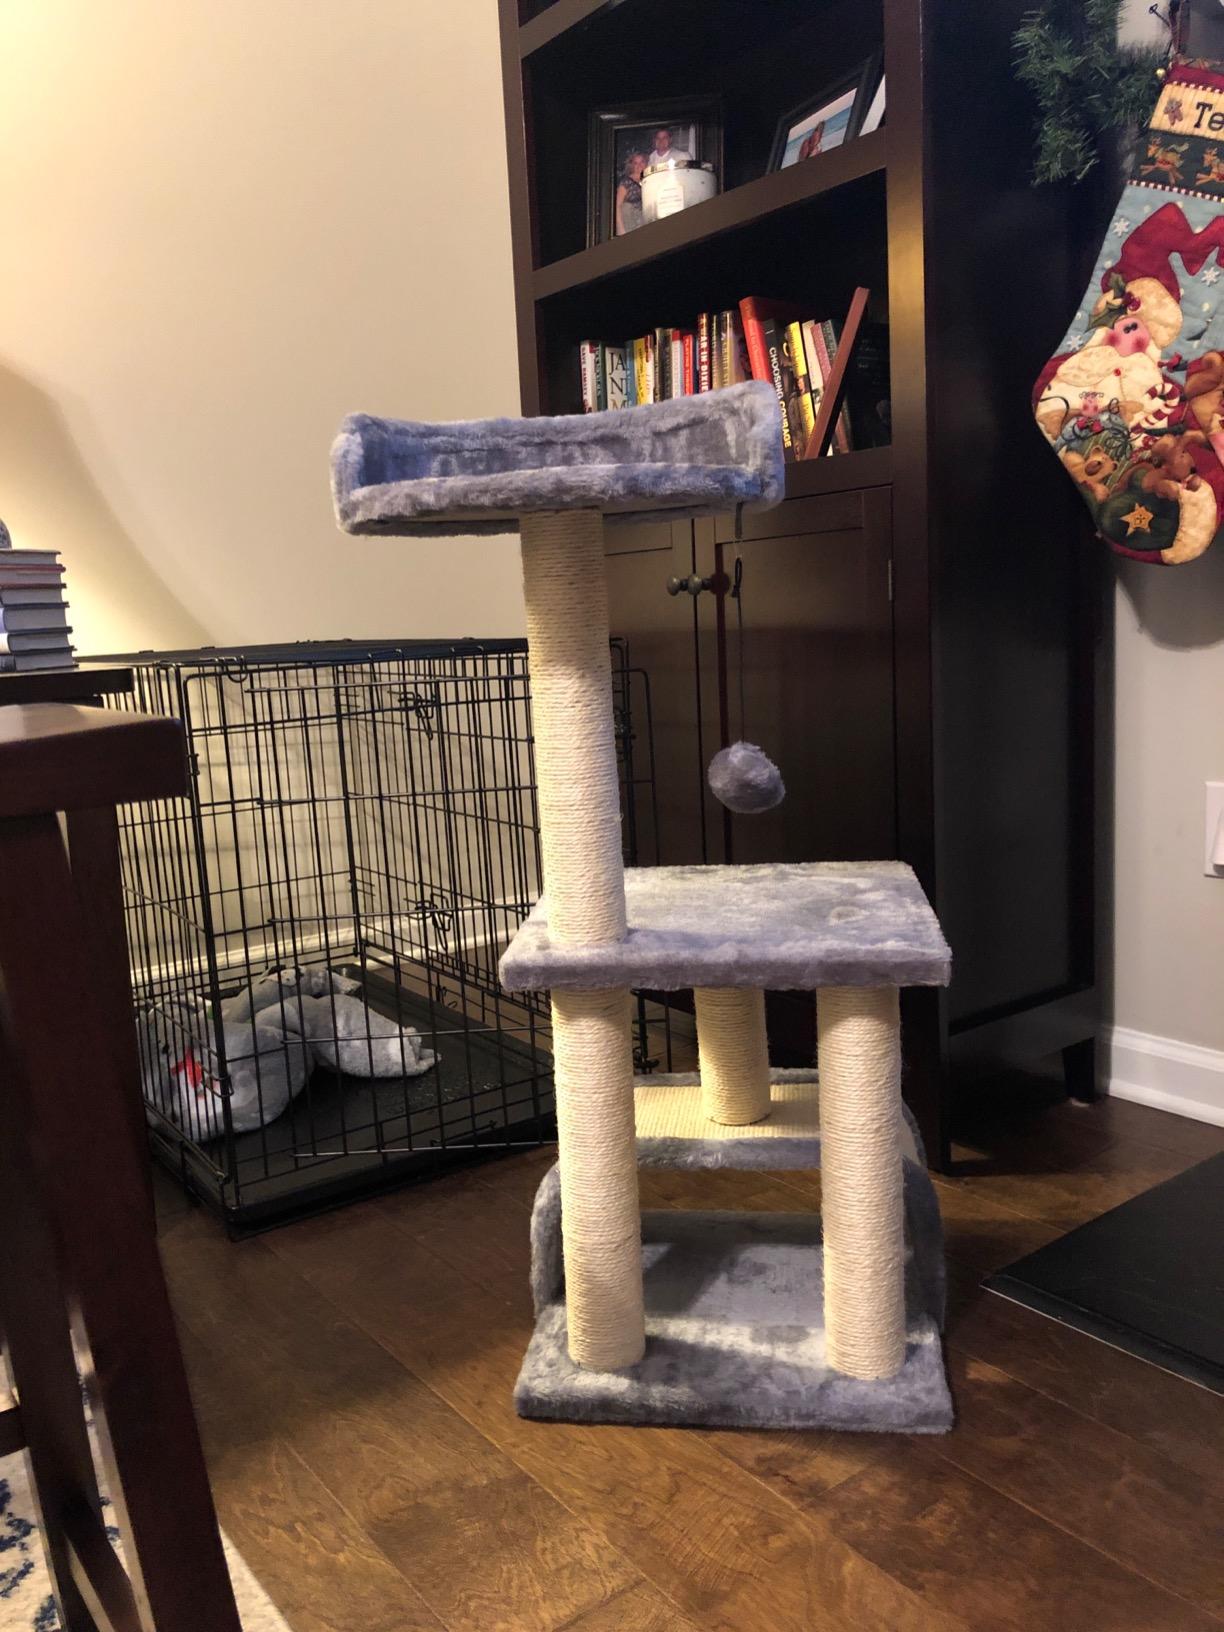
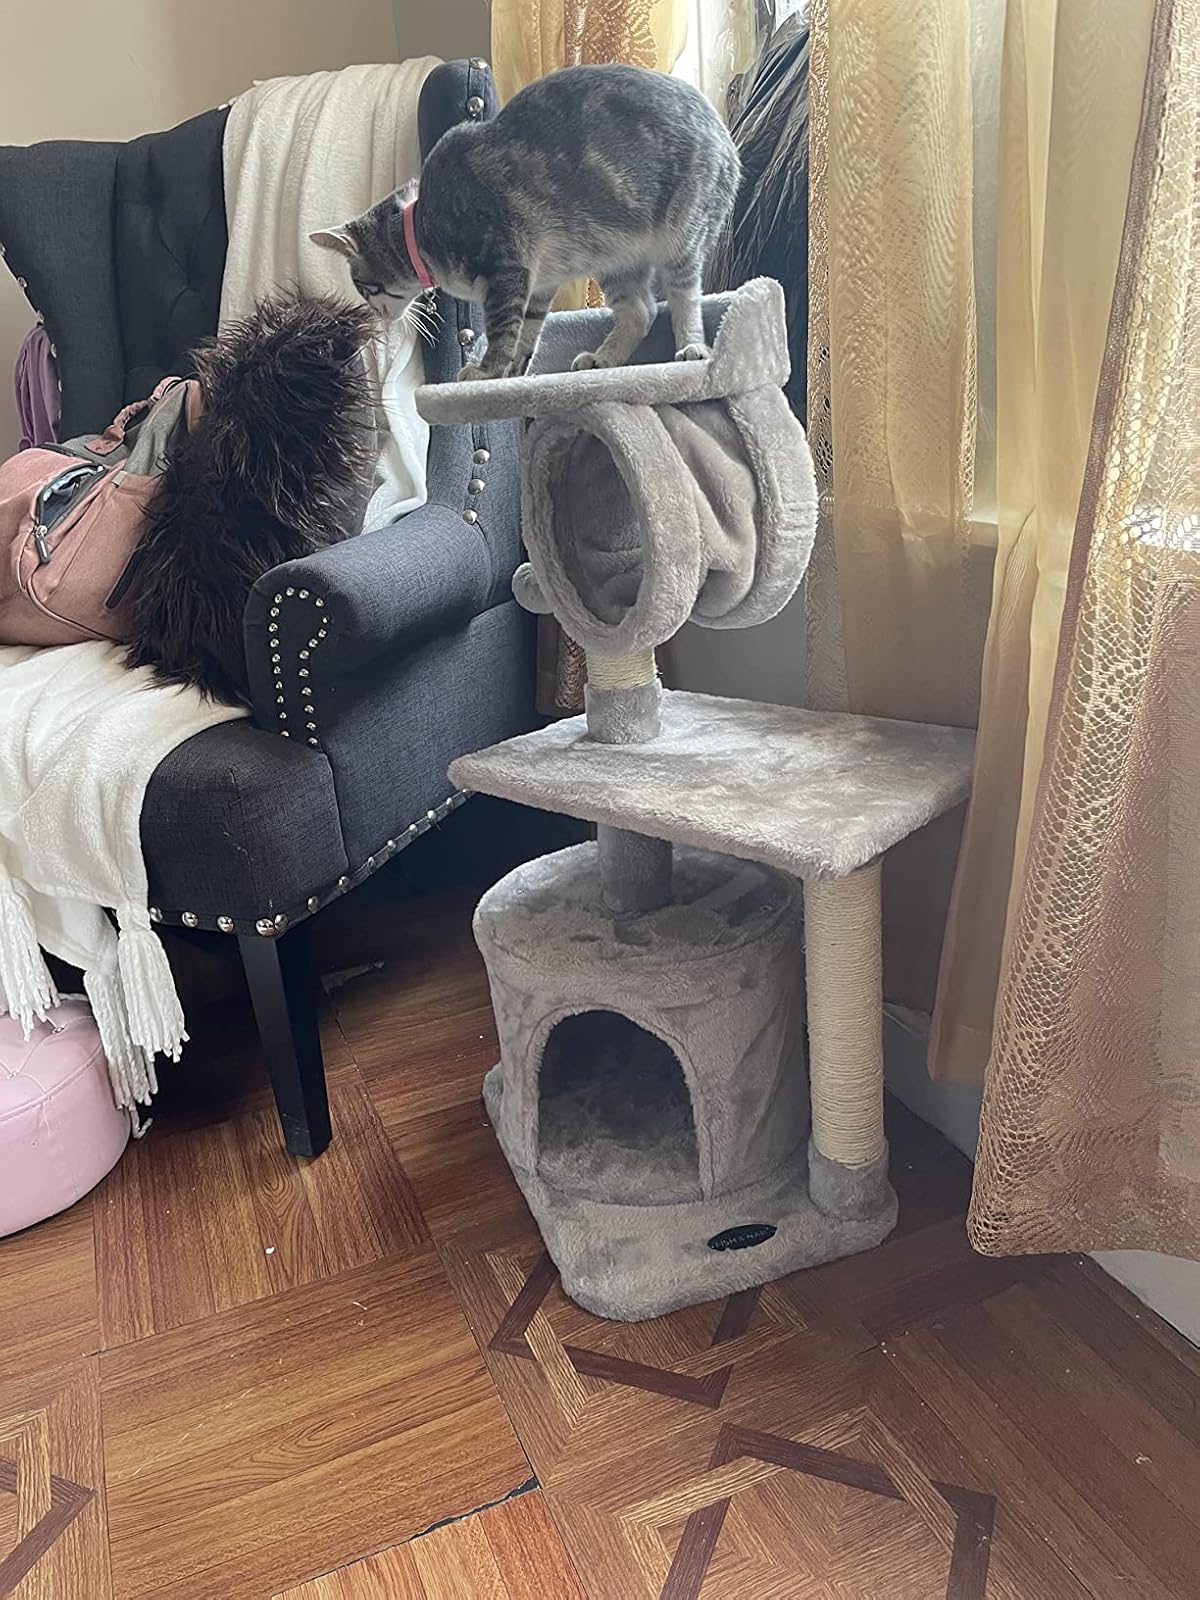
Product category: items_cat tree
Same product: no